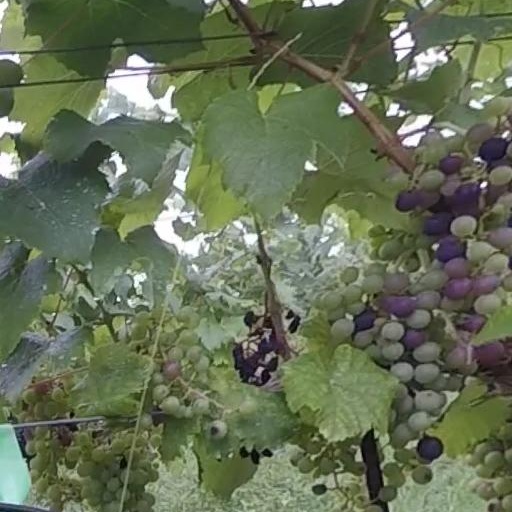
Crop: grape